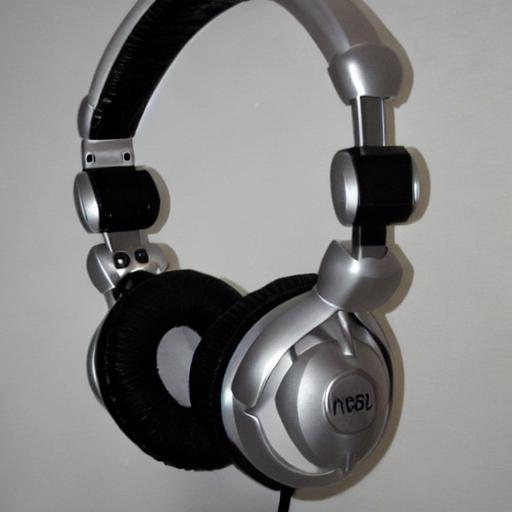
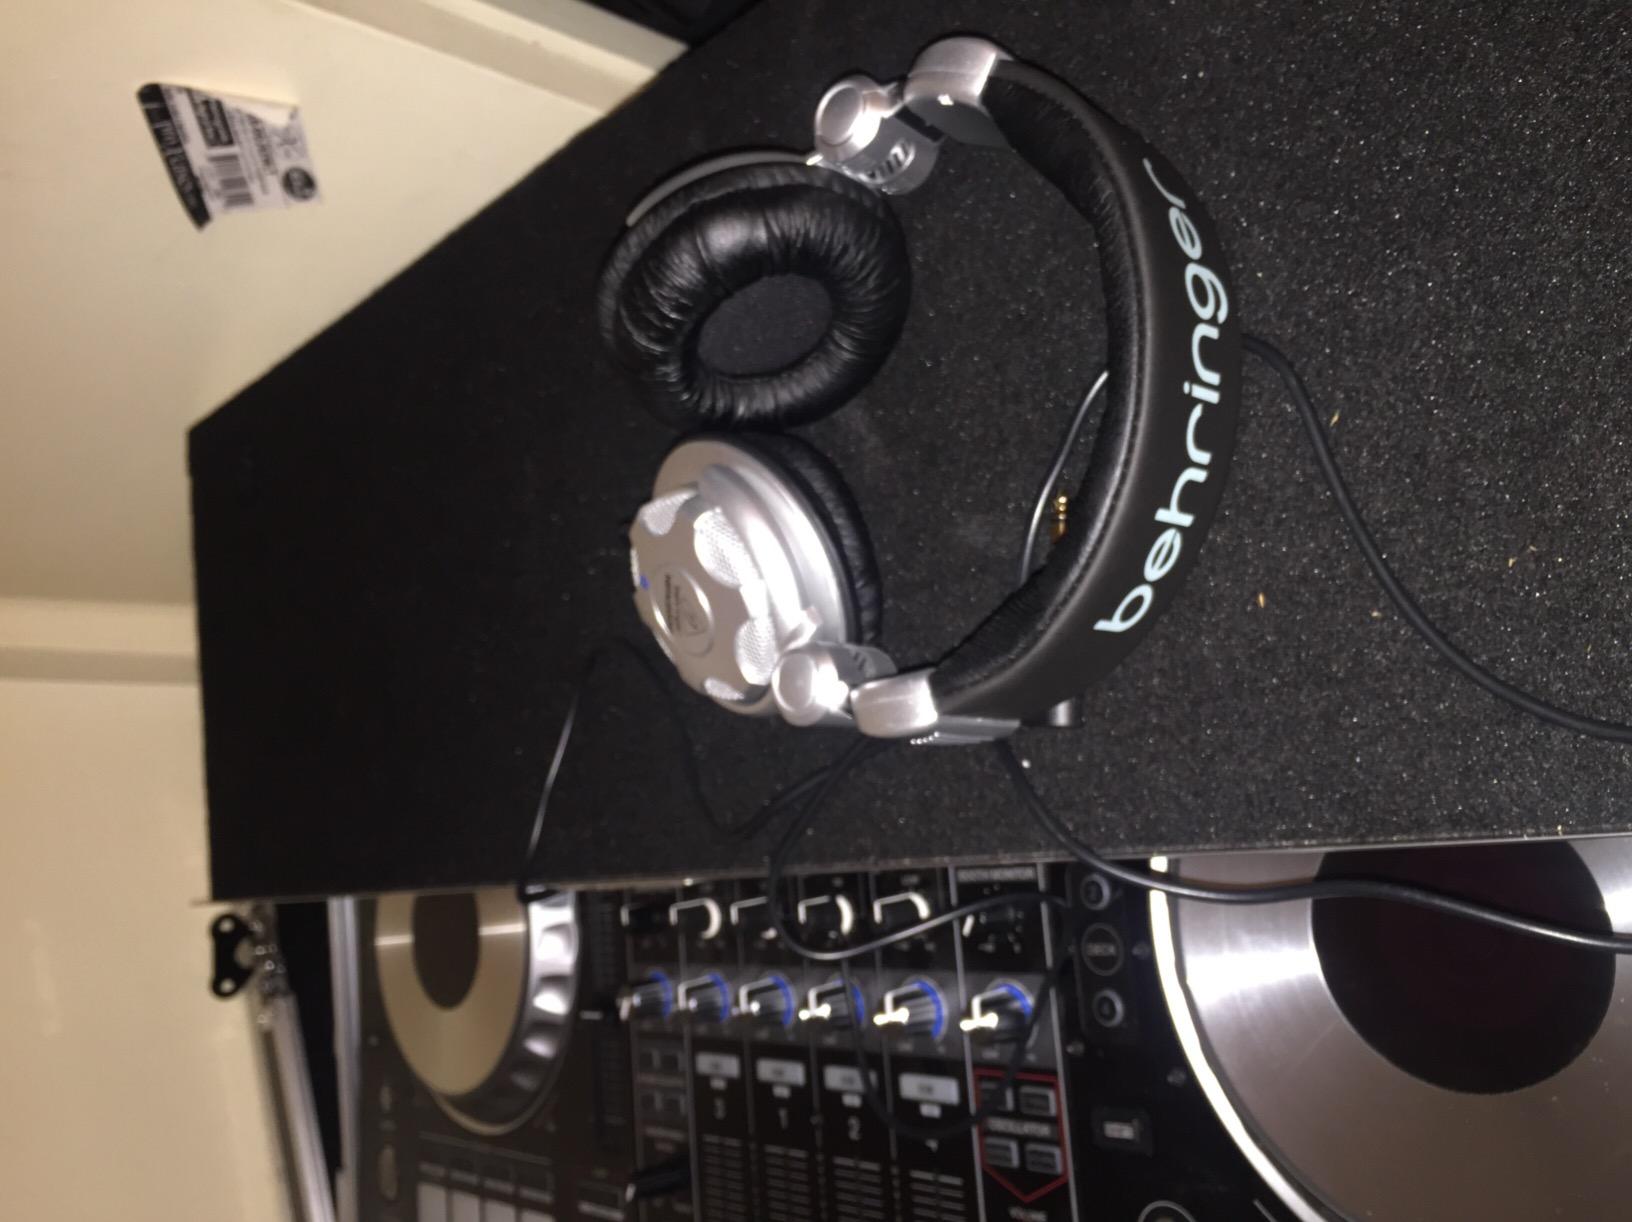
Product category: headphones
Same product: no